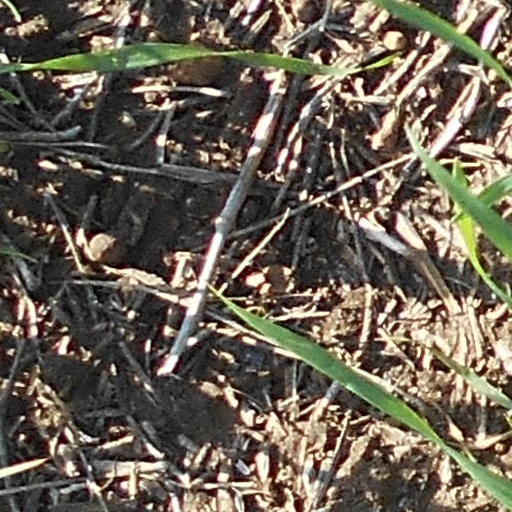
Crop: wheat